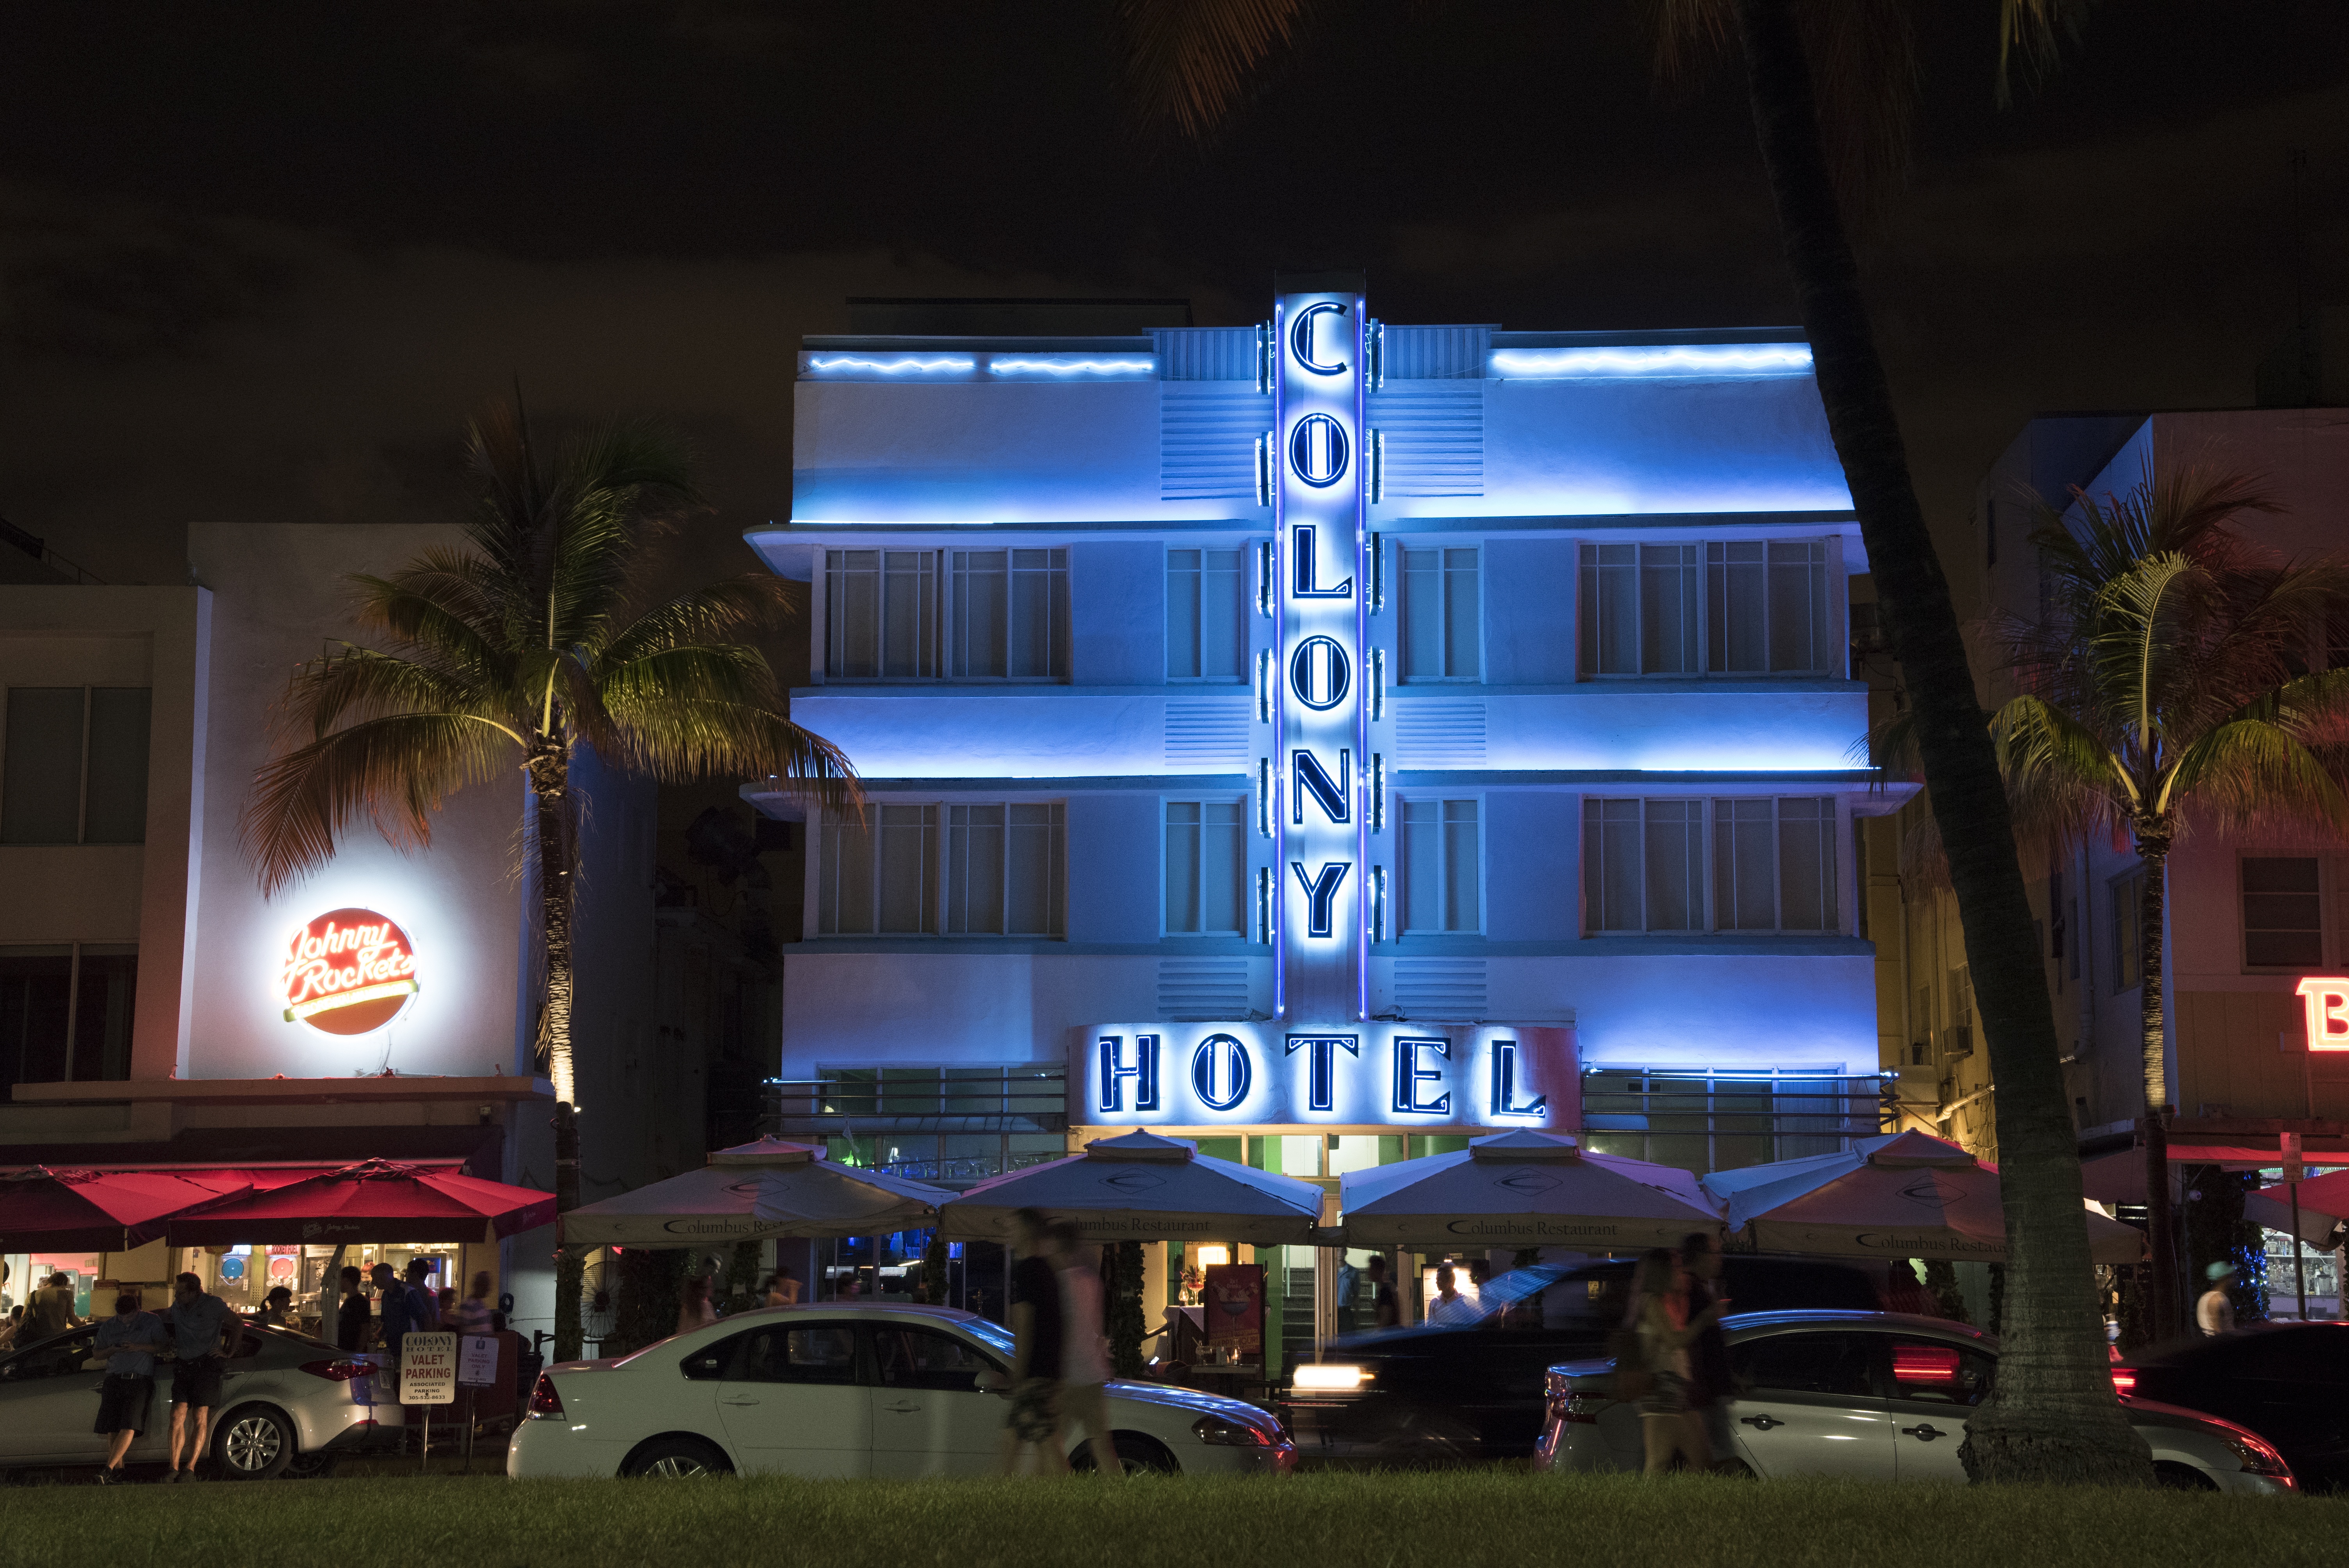
beach, people, street, night, evening, lighting, girls, hotel, party, costa, miami, fair, florida, skirts, miami beach